5th Air Defense Artillery Regiment

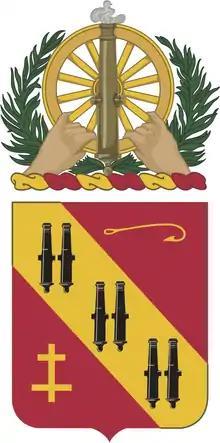
Coat of arms

The 5th Air Defense Artillery Regiment is an Air Defense Artillery regiment of the United States Army, first formed in 1861 in the Regular Army as the 5th Regiment of Artillery.